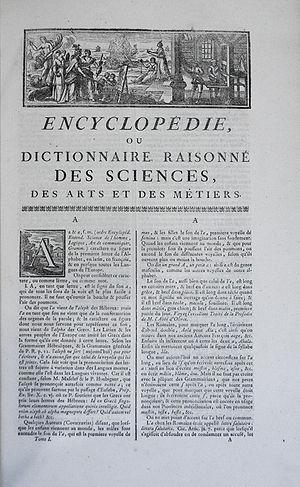
page A
L’Encyclopédie ou Dictionnaire raisonné des sciences, des arts et des métiers est une encyclopédie française, éditée de 1751 à 1772 sous la direction de Denis Diderot et, partiellement, de Jean Le Rond d'Alembert.
Le Conservatoire national des arts et métiers est un grand établissement d’enseignement supérieur et de recherche français placé sous la tutelle du ministère chargé de l'Enseignement supérieur.